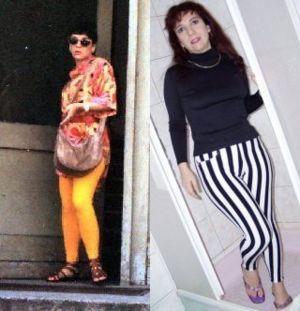
Le legging, en français caleçon moulant, est un pantalon moulant sportif mixte, qui va de la taille aux chevilles. On l'appelle aussi collant sans pieds ou caleçon.